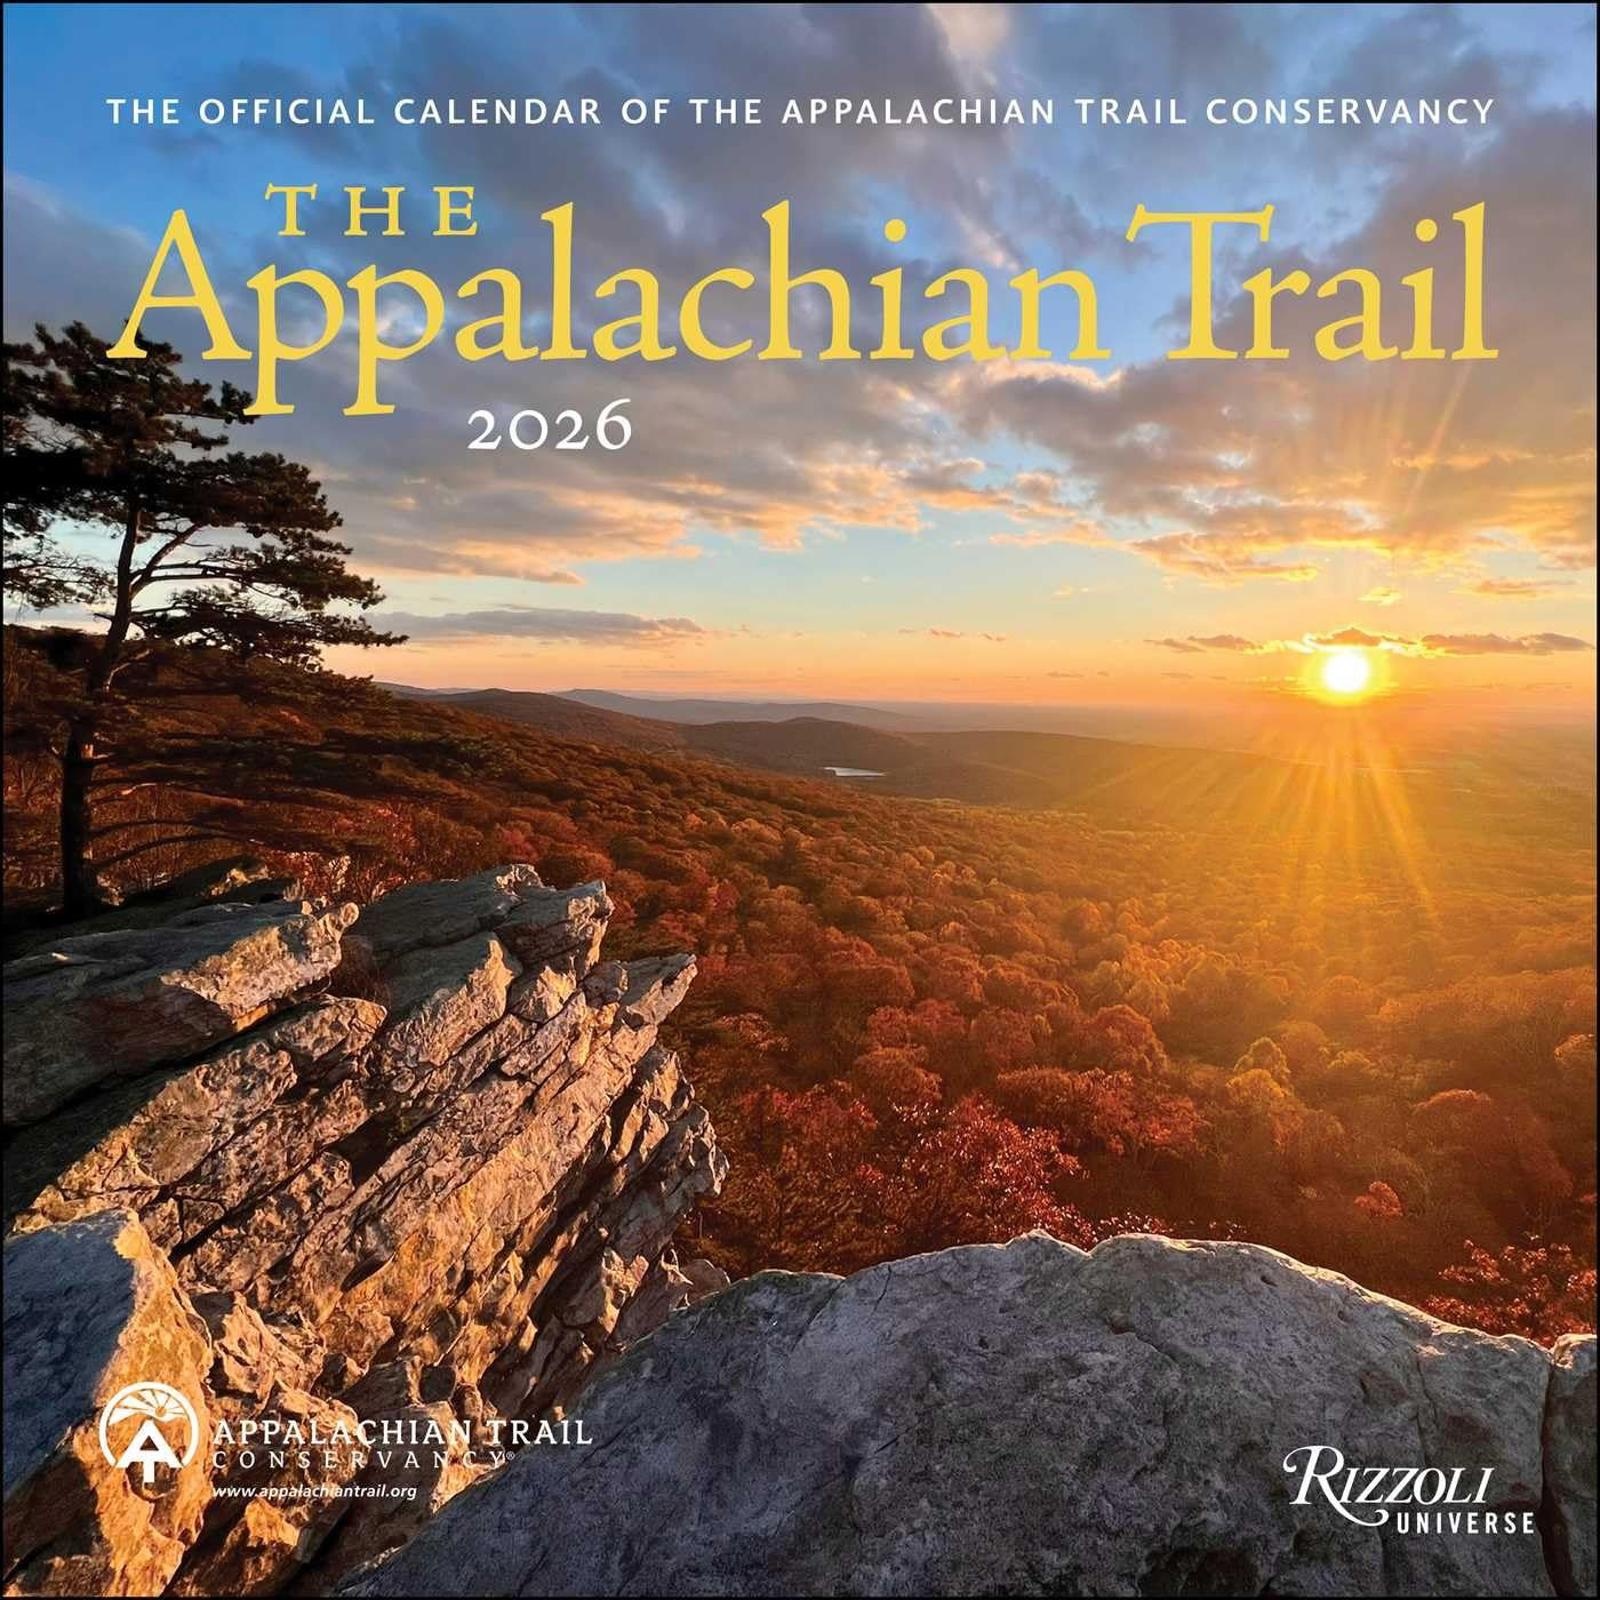
Universe The Appalachian Trail 12x12 2026 Wall Calendar
Brand: Universe
For anyone who loves the outdoors or dreams of taking this legendary hike, The Appalachian Trail 2026 Wall Calendar, published with the Appalachian Trail Conservancy, explores the highlights of this famous route.Features stunning photographs, maps, and informative captions about the A.T. 2026 is the centennial of the Appalachian Trail Conservancy. The calendar will be branded with the ATC 100th logo. PROCEEDS BENEFIT THE A.T.’S PROTECTOR: The Appalachian Trail Conservancy (ATC) has more than 50,000 members and more than 600,000 supporters located in all 50 states and in more than 15 countries. ONE OF THE MOST POPULAR HIKING TRAILS IN THE WORLD: Approximately 3.3 million people hike on the Appalachian Trail annually. Printed on high-quality, Earth-friendly Forest Stewardship Council certified paper Includes all major and significant holidays Great as a gift for any occasion Perfect for your home or office Includes moon phases
Category: Office Supplies > Filing & Organization > Calendars, Organizers & Planners > Wall Calendars